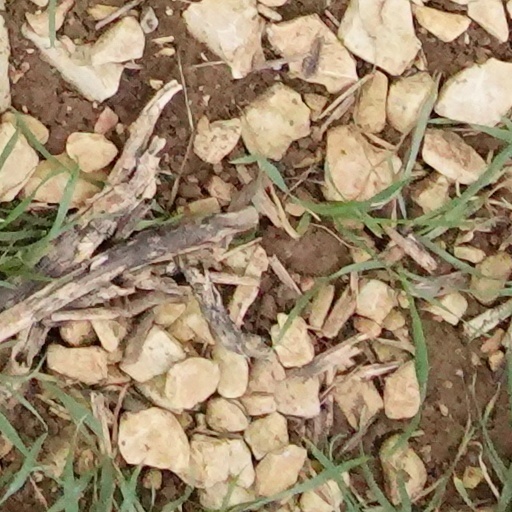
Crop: wheat